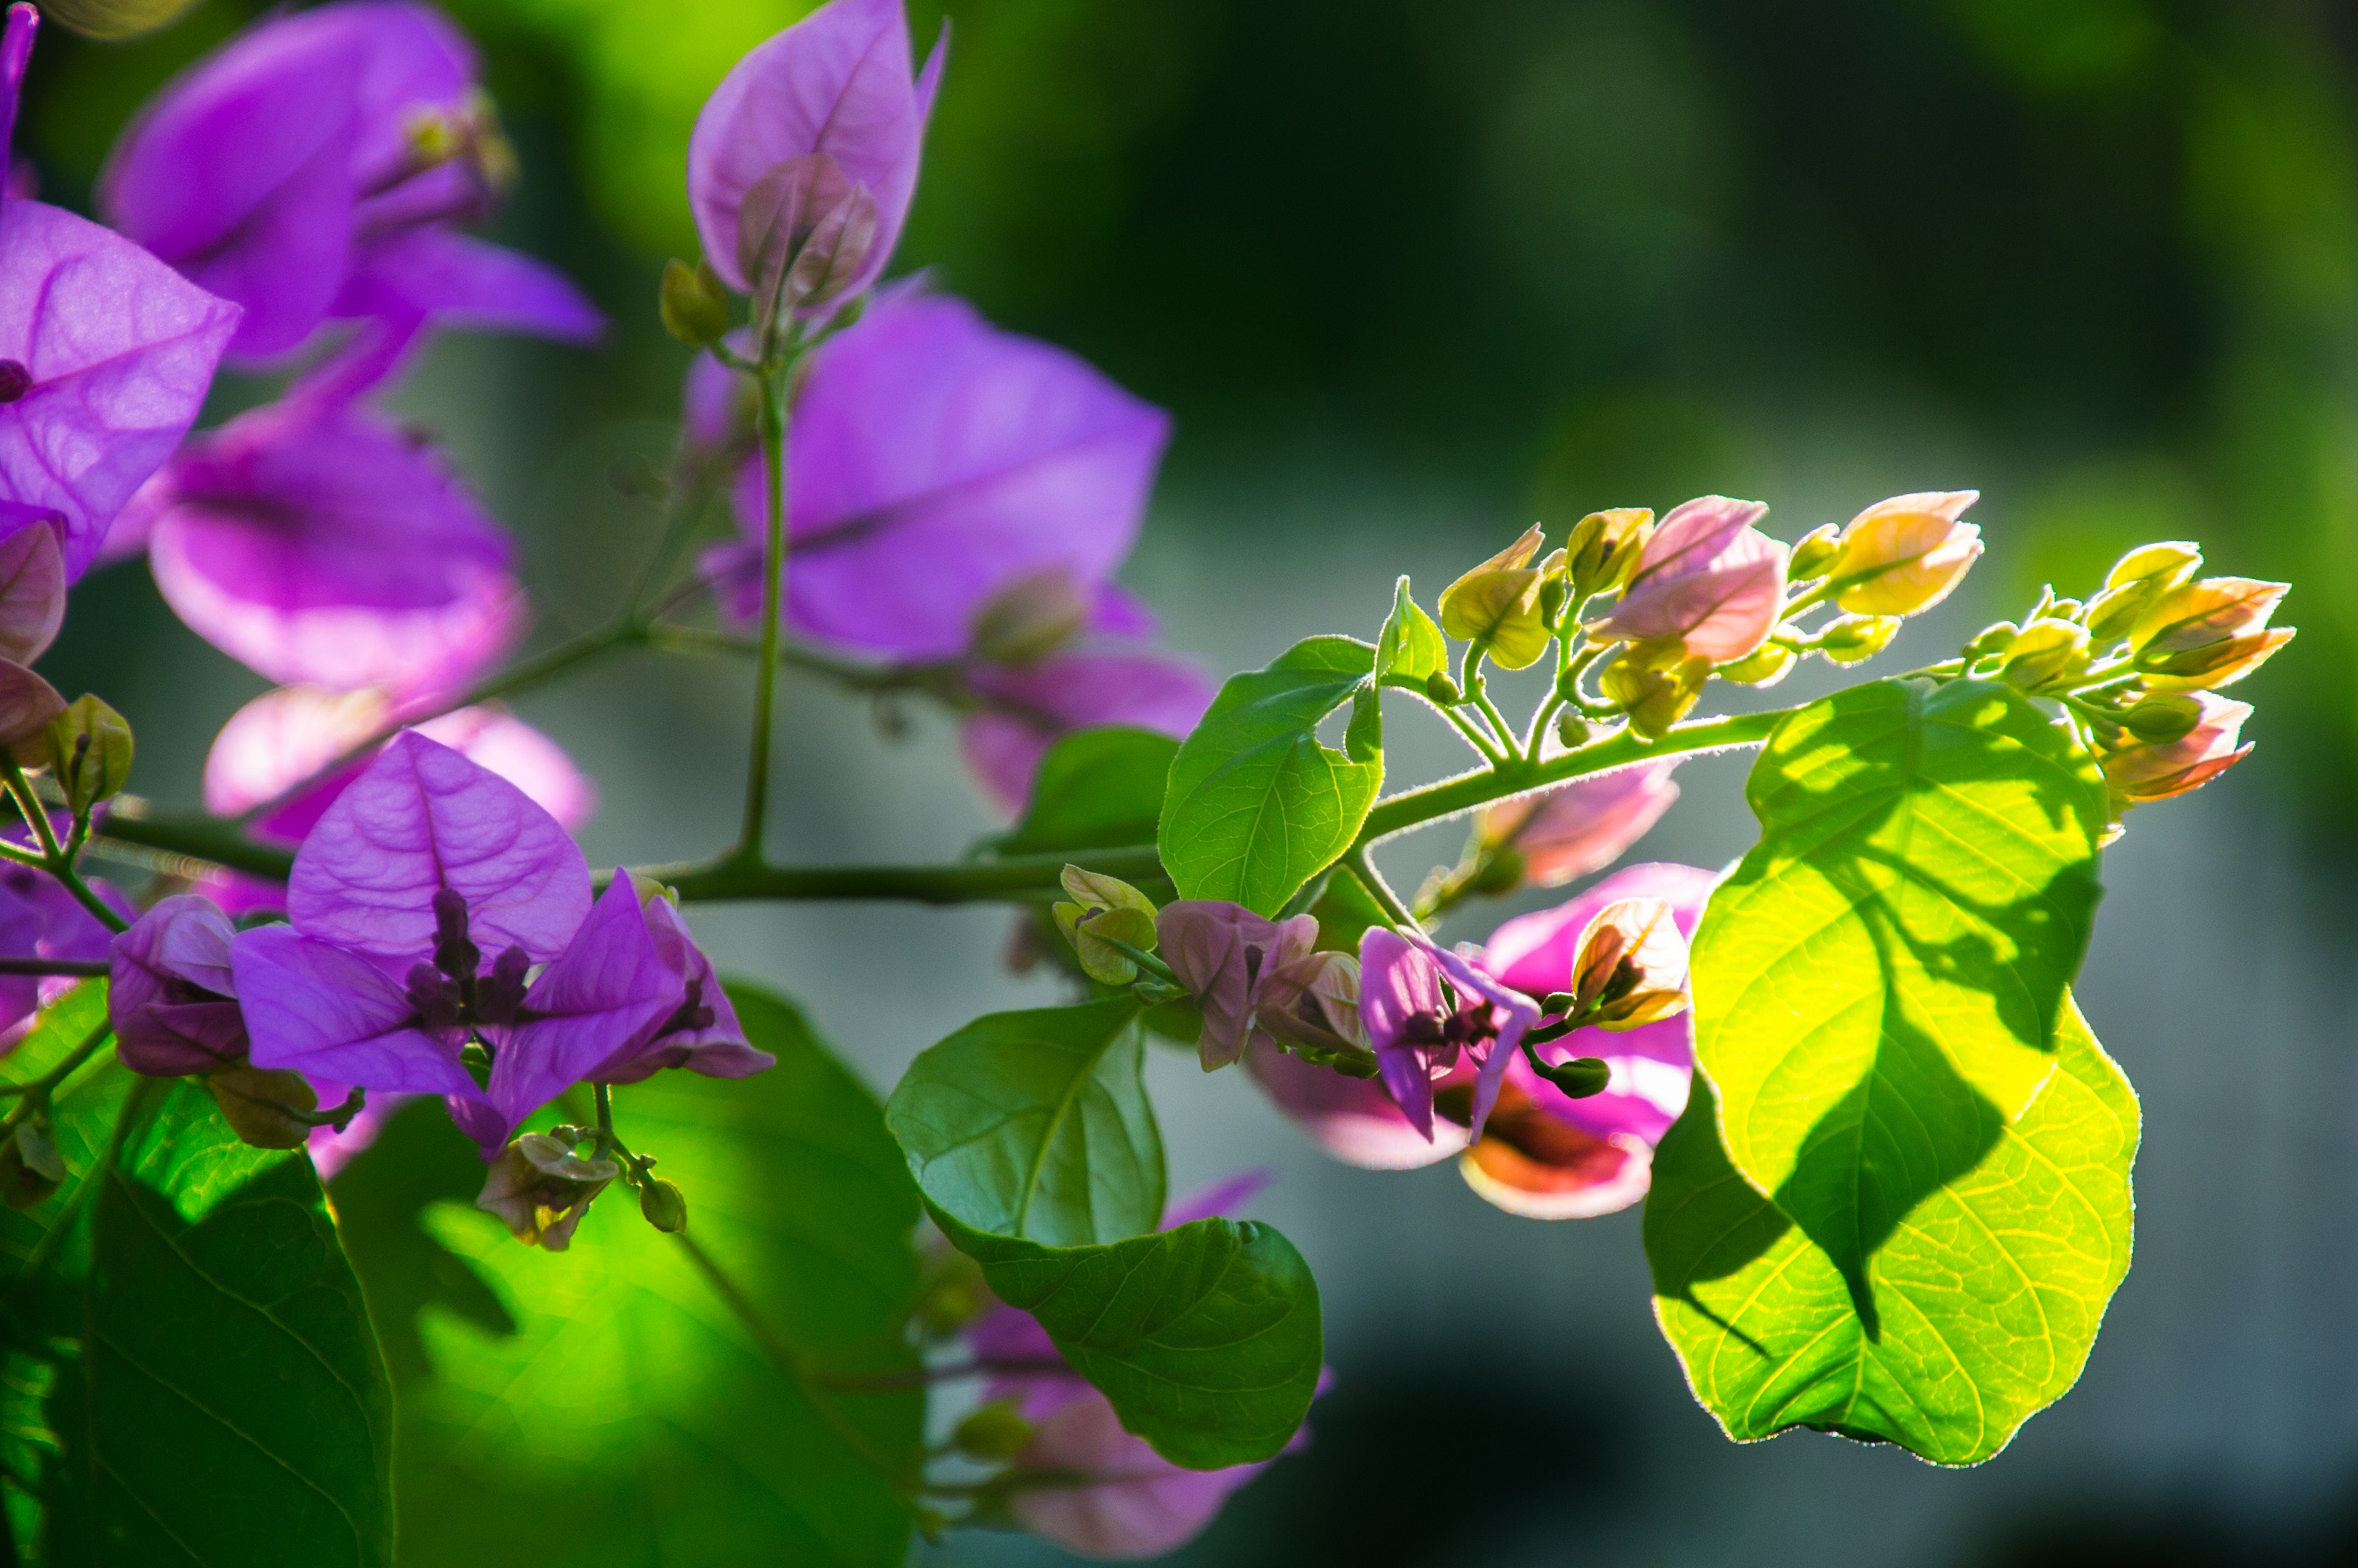
flower, flowering plant, petal, plant, purple, violet, pink, leaf, spring, organism, bougainvillea, wildflower, branch, plant stem, vascular plant, blossom, violet family, sweet peas, perennial plant, loosestrife and pomegranate family